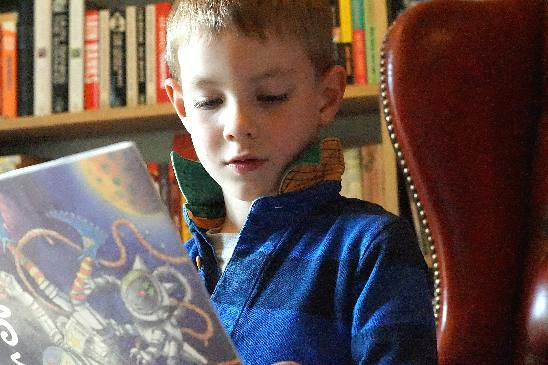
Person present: Yes